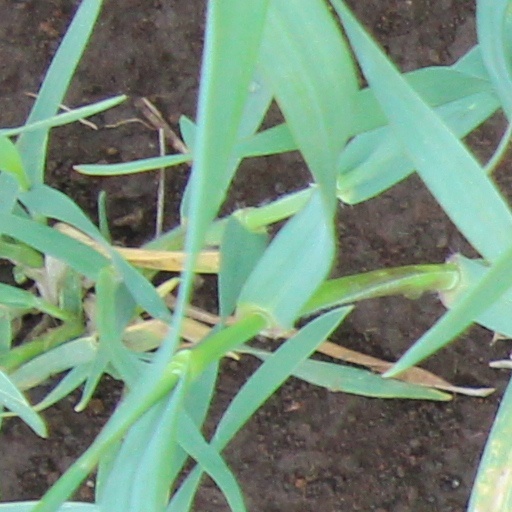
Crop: wheat